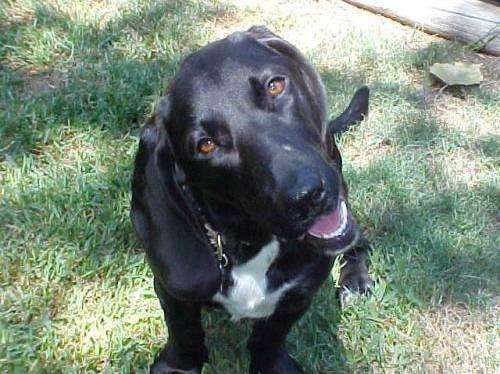
dog